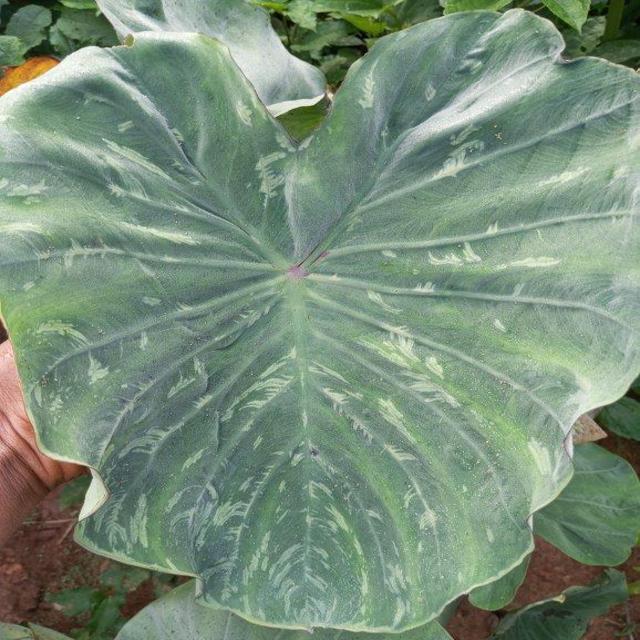
Label: Healthy